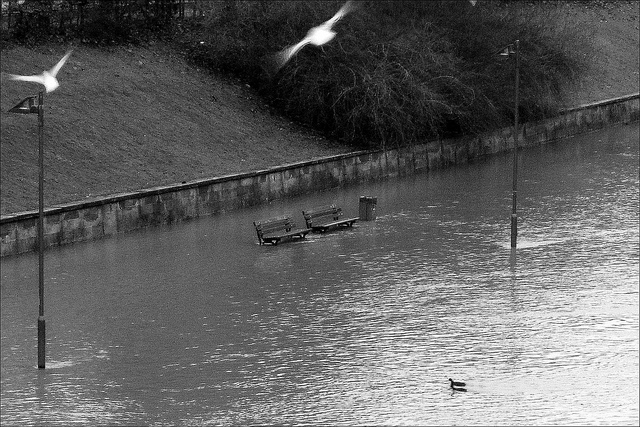
user: Given an image and a question. Answer the question in a short answer. Question: What is the name of the man who built the arc in the bible due to this natural catastrophe? Short Answer:
assistant: noah